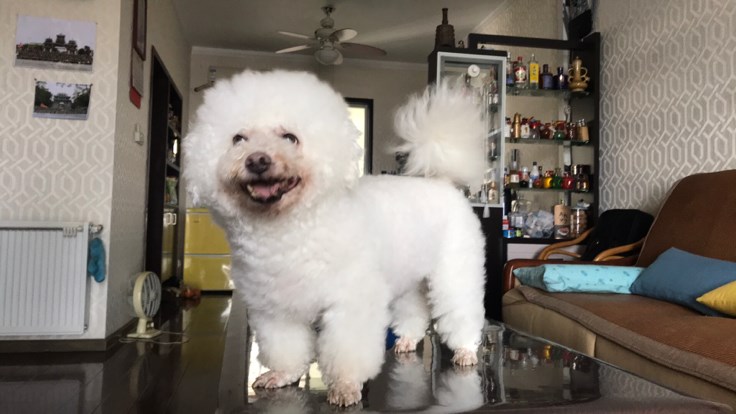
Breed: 3083-n000117-Bichon_Frise